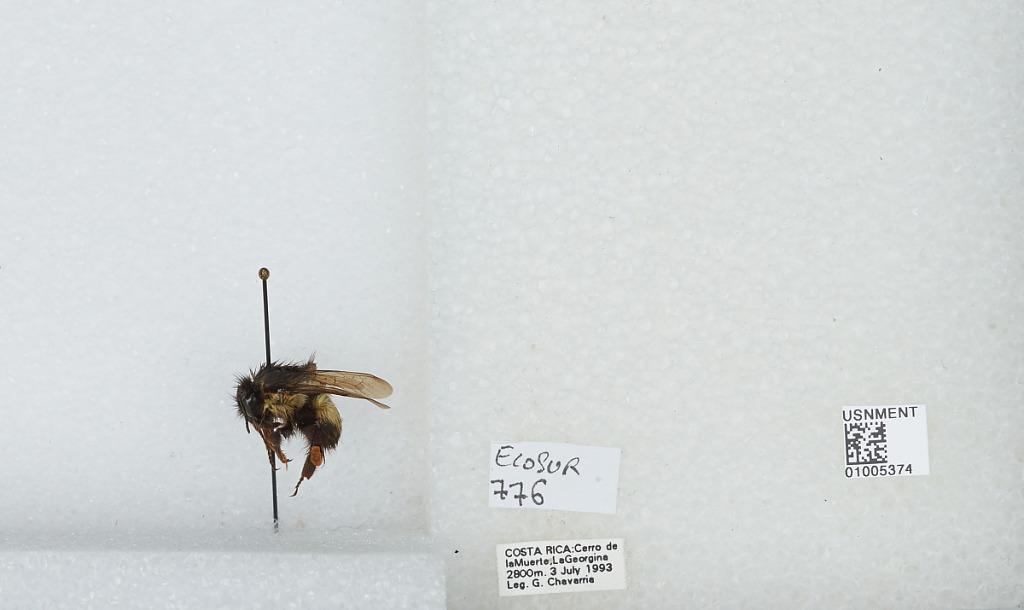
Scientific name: Bombus (Pyrobombus) ephippiatus (Say)
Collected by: G. Chavarria
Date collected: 1993-7-3
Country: Costa Rica
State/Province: San Jose
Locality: Cerro de la Muerte, La Georgina
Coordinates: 9.5583, -83.7239